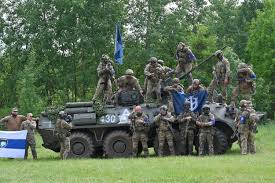
Label: BTR-80